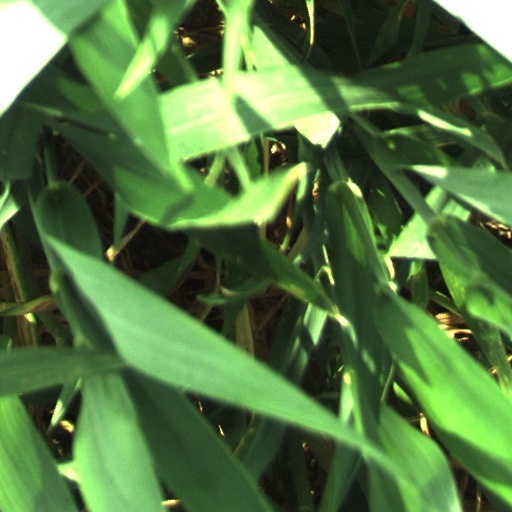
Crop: wheat